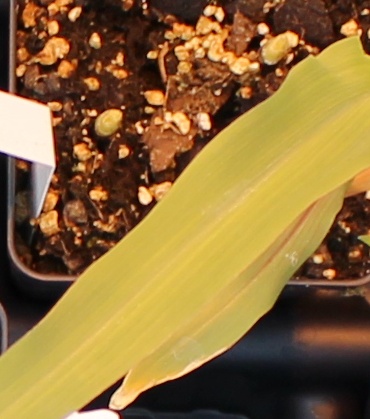
Label: Corn